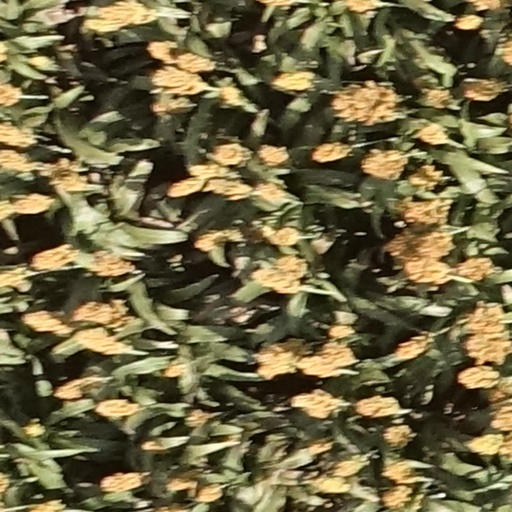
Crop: sorghum